European badger

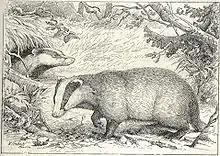
A sett shown in an engraving

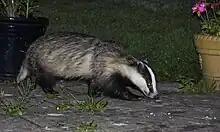
A badger in England scavenging food

Like other badger species, European badgers are burrowing animals. However, the dens they construct (called setts) are the most complex, and are passed on from generation to generation. The number of exits in one sett can vary from a few to fifty. These setts can be vast, and can sometimes accommodate multiple families. When this happens, each family occupies its own passages and nesting chambers. Some setts may have exits which are only used in times of danger or play. A typical passage has a wide base and a height. Three sleeping chambers occur in a family unit, some of which are open at both ends. The nesting chamber is located from the opening, and is situated more than a underground, in some cases . Generally, the passages are long. The nesting chamber is on average , and are high.